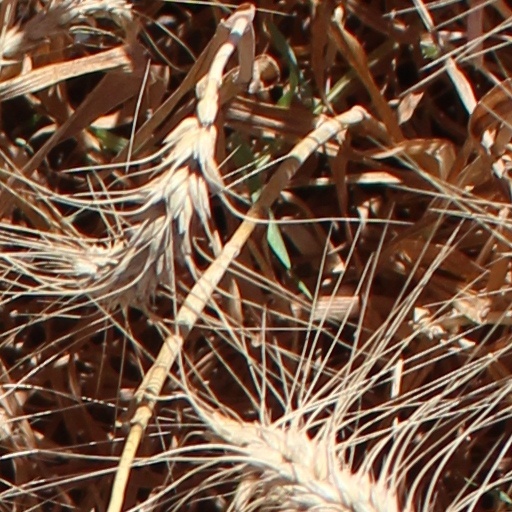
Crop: wheat